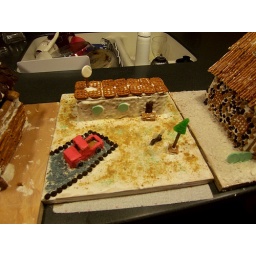
With a dirt lawn, a gravel driveway, a red pickup truck, a sattelite dish, and a dog in the yard.